Caribana

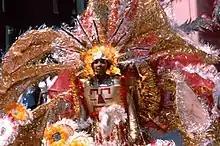
A Caribana parade participant in 1977.

Caribana has run annually since 1967, first performed as a gift from Canada's Caribbean community, as a tribute to Canada's Centennial. Billing itself as a multicultural nation, the Canadian government invited ethno-cultural groups to contribute celebrations with representations of their ethnic diversity. Caribana emerged during a time when many Caribbean residents emigrated to Canada following immigration reform, internationally acclaimed singers were popularizing Caribbean music (for example Harry Belafonte sang to a sold-out crowd at the O'Keefe Centre in Toronto), Civil Rights Movement activities including the Canadian visits by Malcolm X and Martin Luther King Jr., and Muhammad Ali's fight against the Canadian heavyweight champion George Chuvalo.